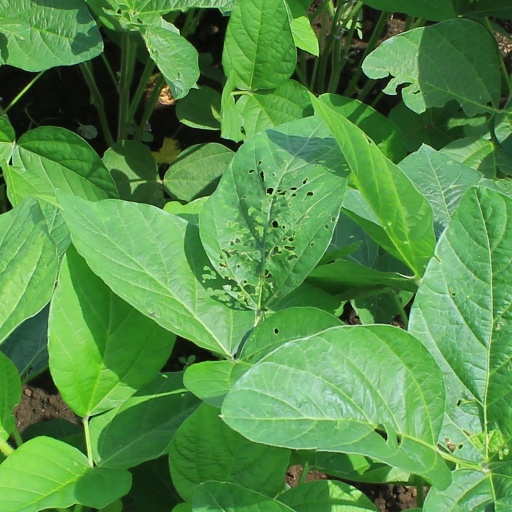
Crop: soybean